Gaitskellism

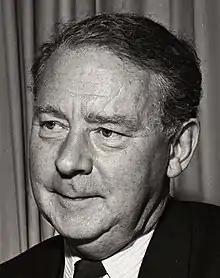
Hugh Gaitskell

Gaitskellism was the ideology of a faction in the British Labour Party in the 1950s and early 1960s which opposed many of the economic policies of the trade unions, especially nationalisation and control of the economy.